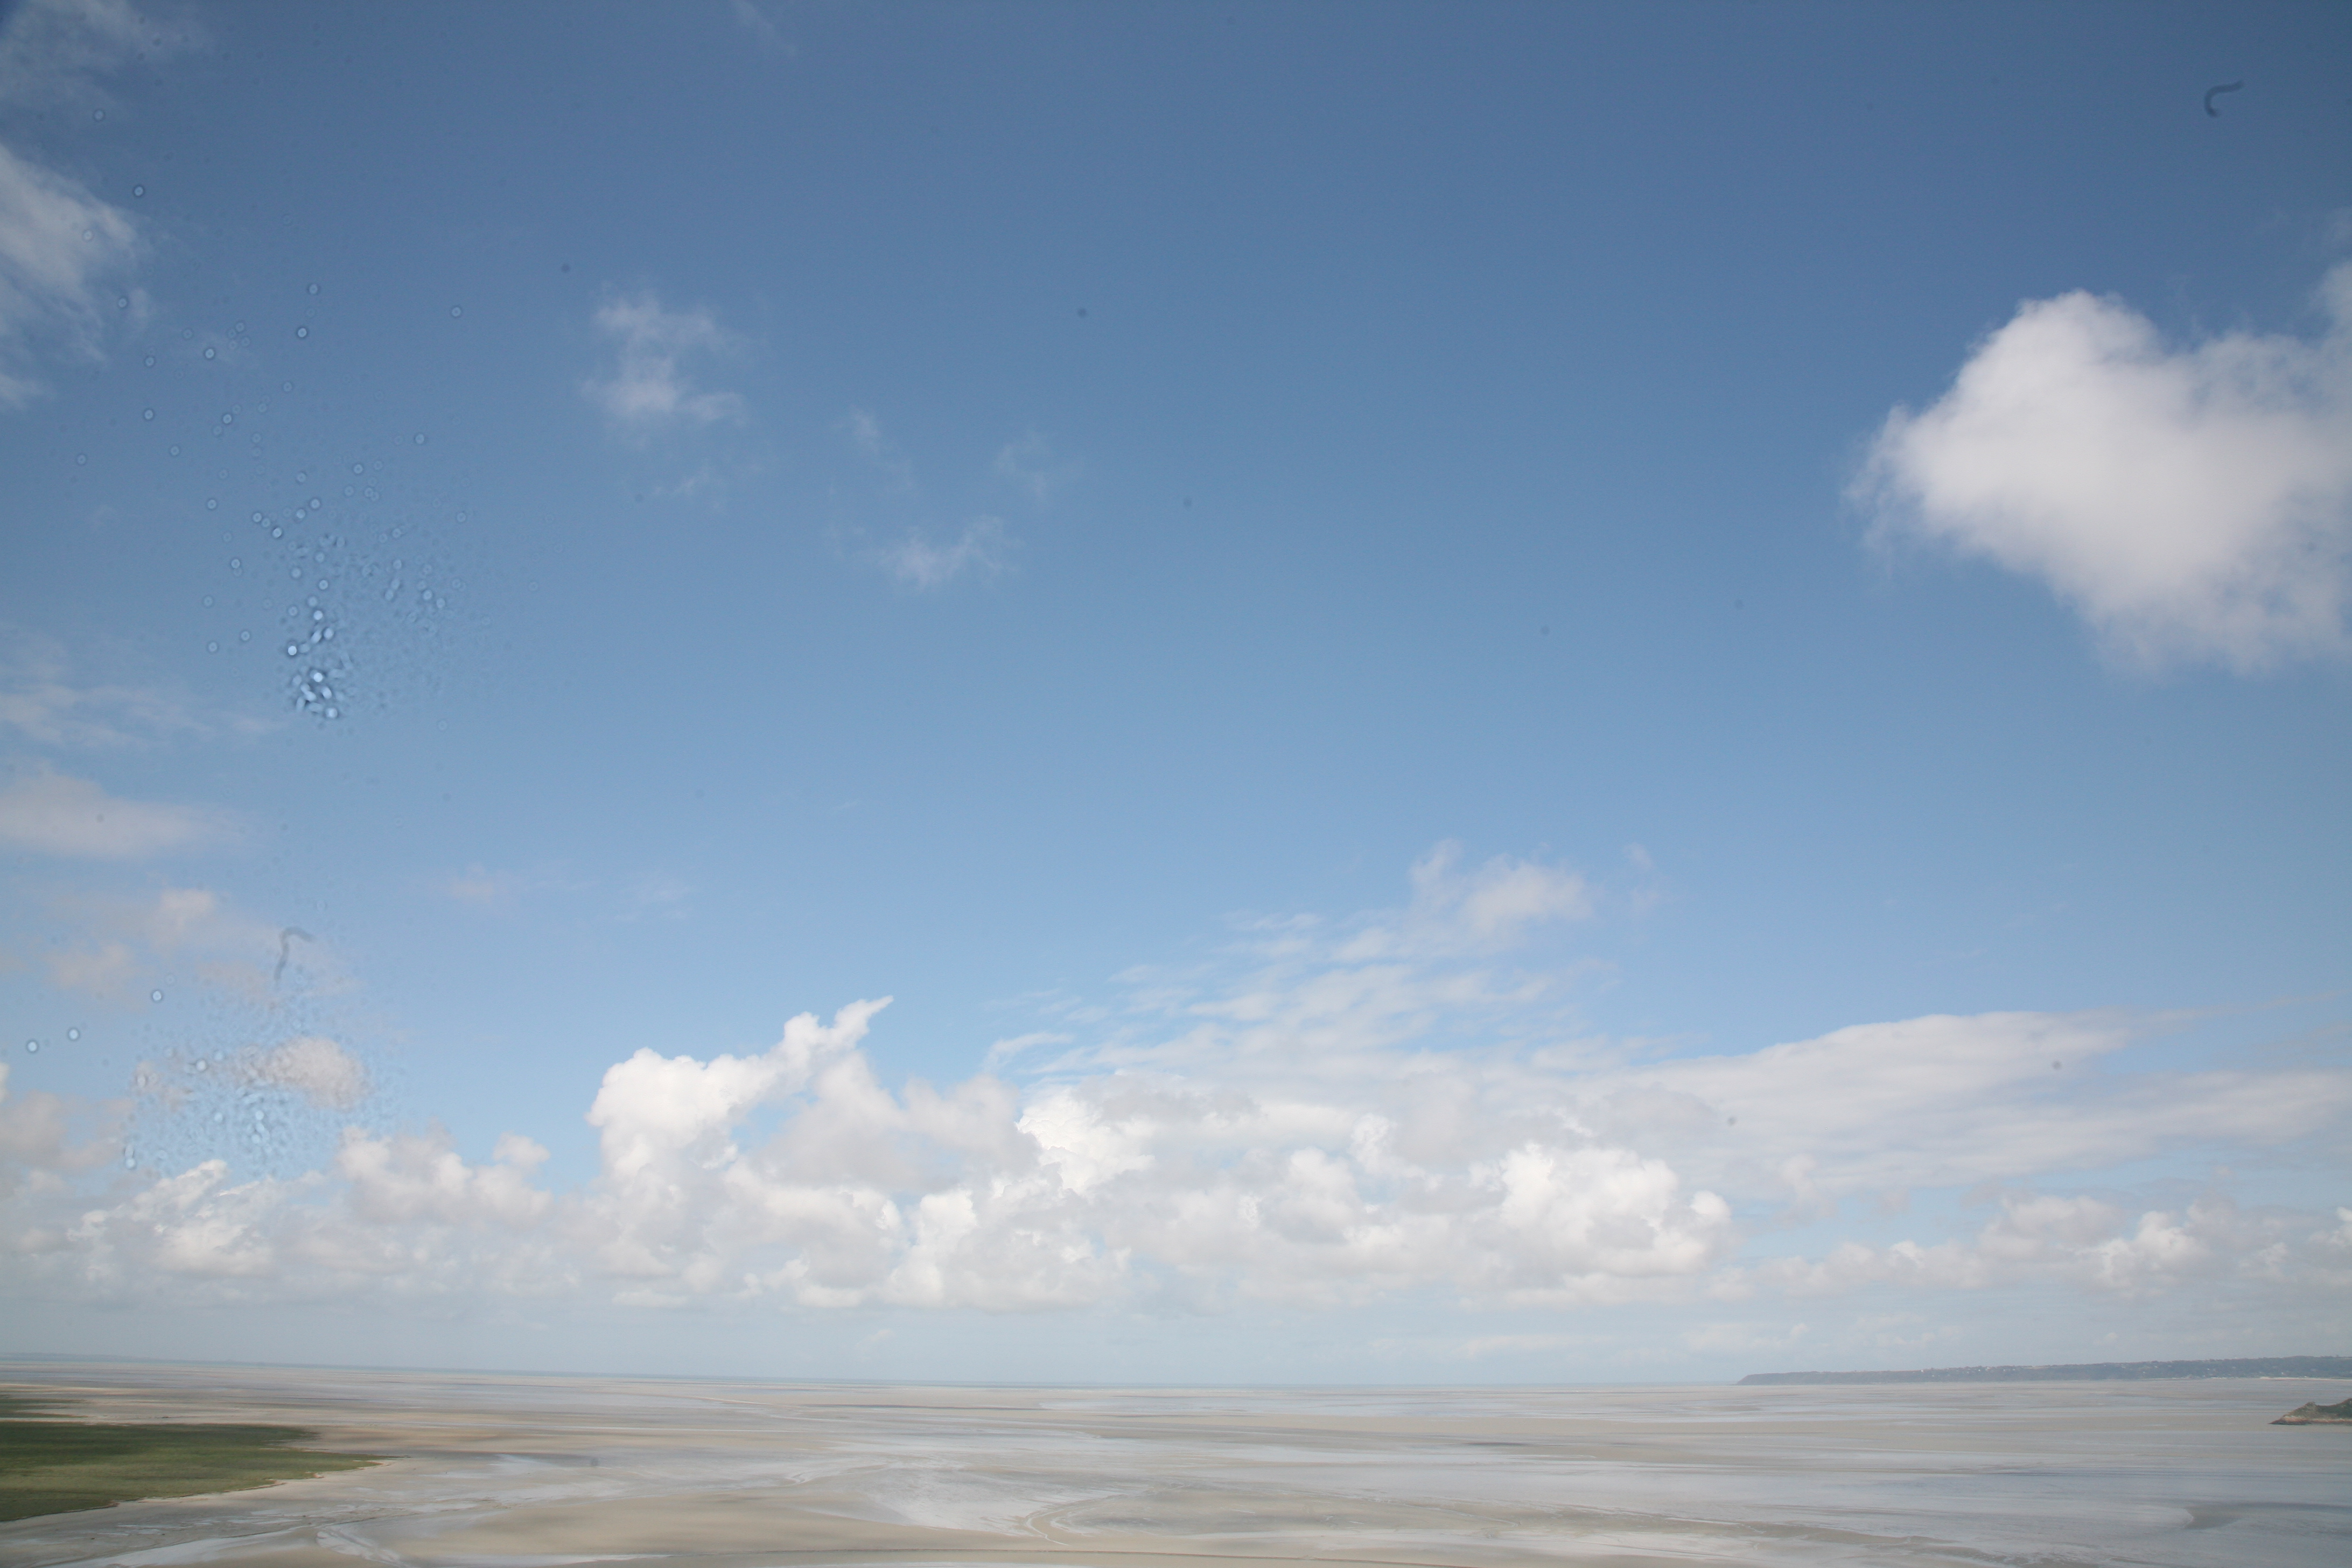
beach, sea, coast, ocean, horizon, cloud, sky, sunlight, shore, wave, dusk, bay, body of water, nuage, nube, normandy, normandie, montsaintmichel, manche, saintmichaelsmount, wind wave